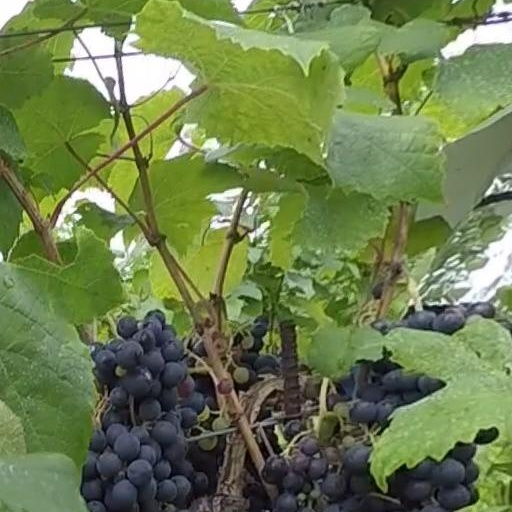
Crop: grape